Flemington, Victoria

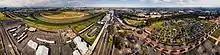
Aerial panorama of Flemington Racecourse. Taken August 2018.

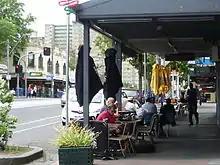
Racecourse Road in December 2010

Racecourse Road is the suburb's main commercial area. Pin Oak Crescent has a small number of shops and cafes. Newmarket station is on Pin Oak Crescent, near its intersection with Racecourse Road.